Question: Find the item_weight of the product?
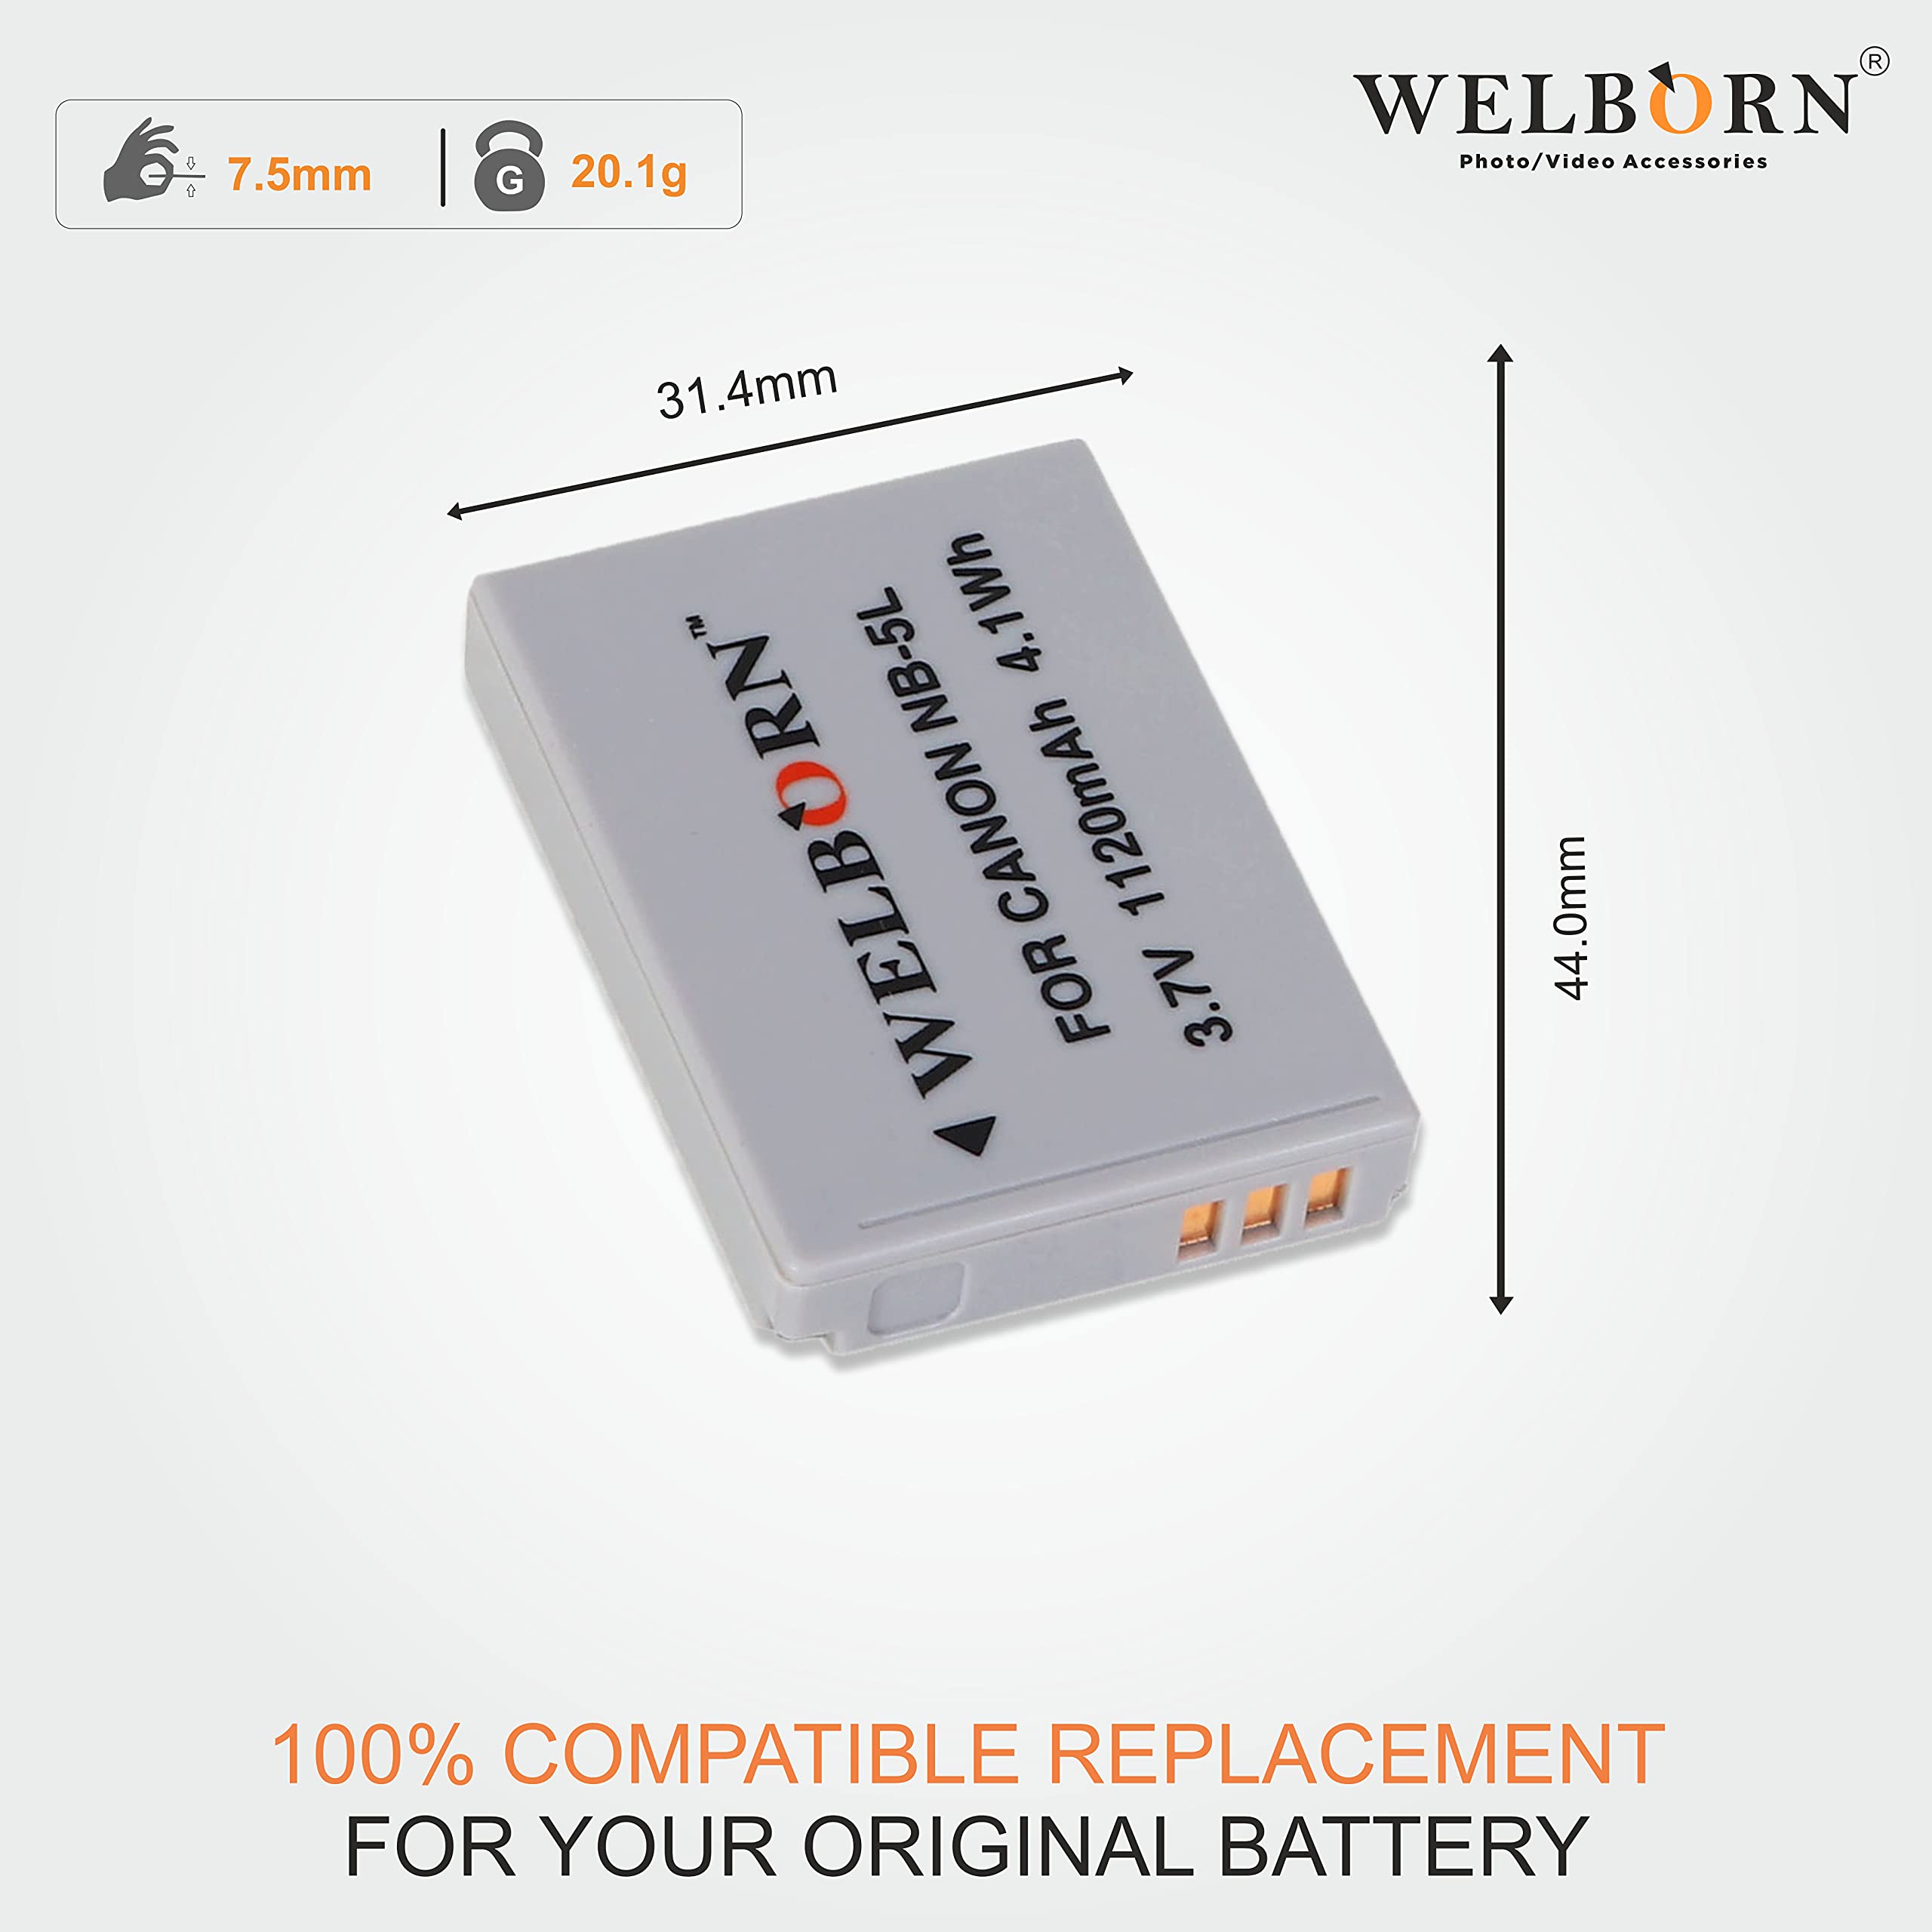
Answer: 20.1 gram